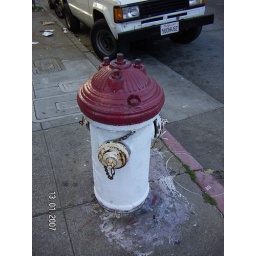
We don't have these in the UK, there is a connection under a small inspection hatch on the pavement or the street